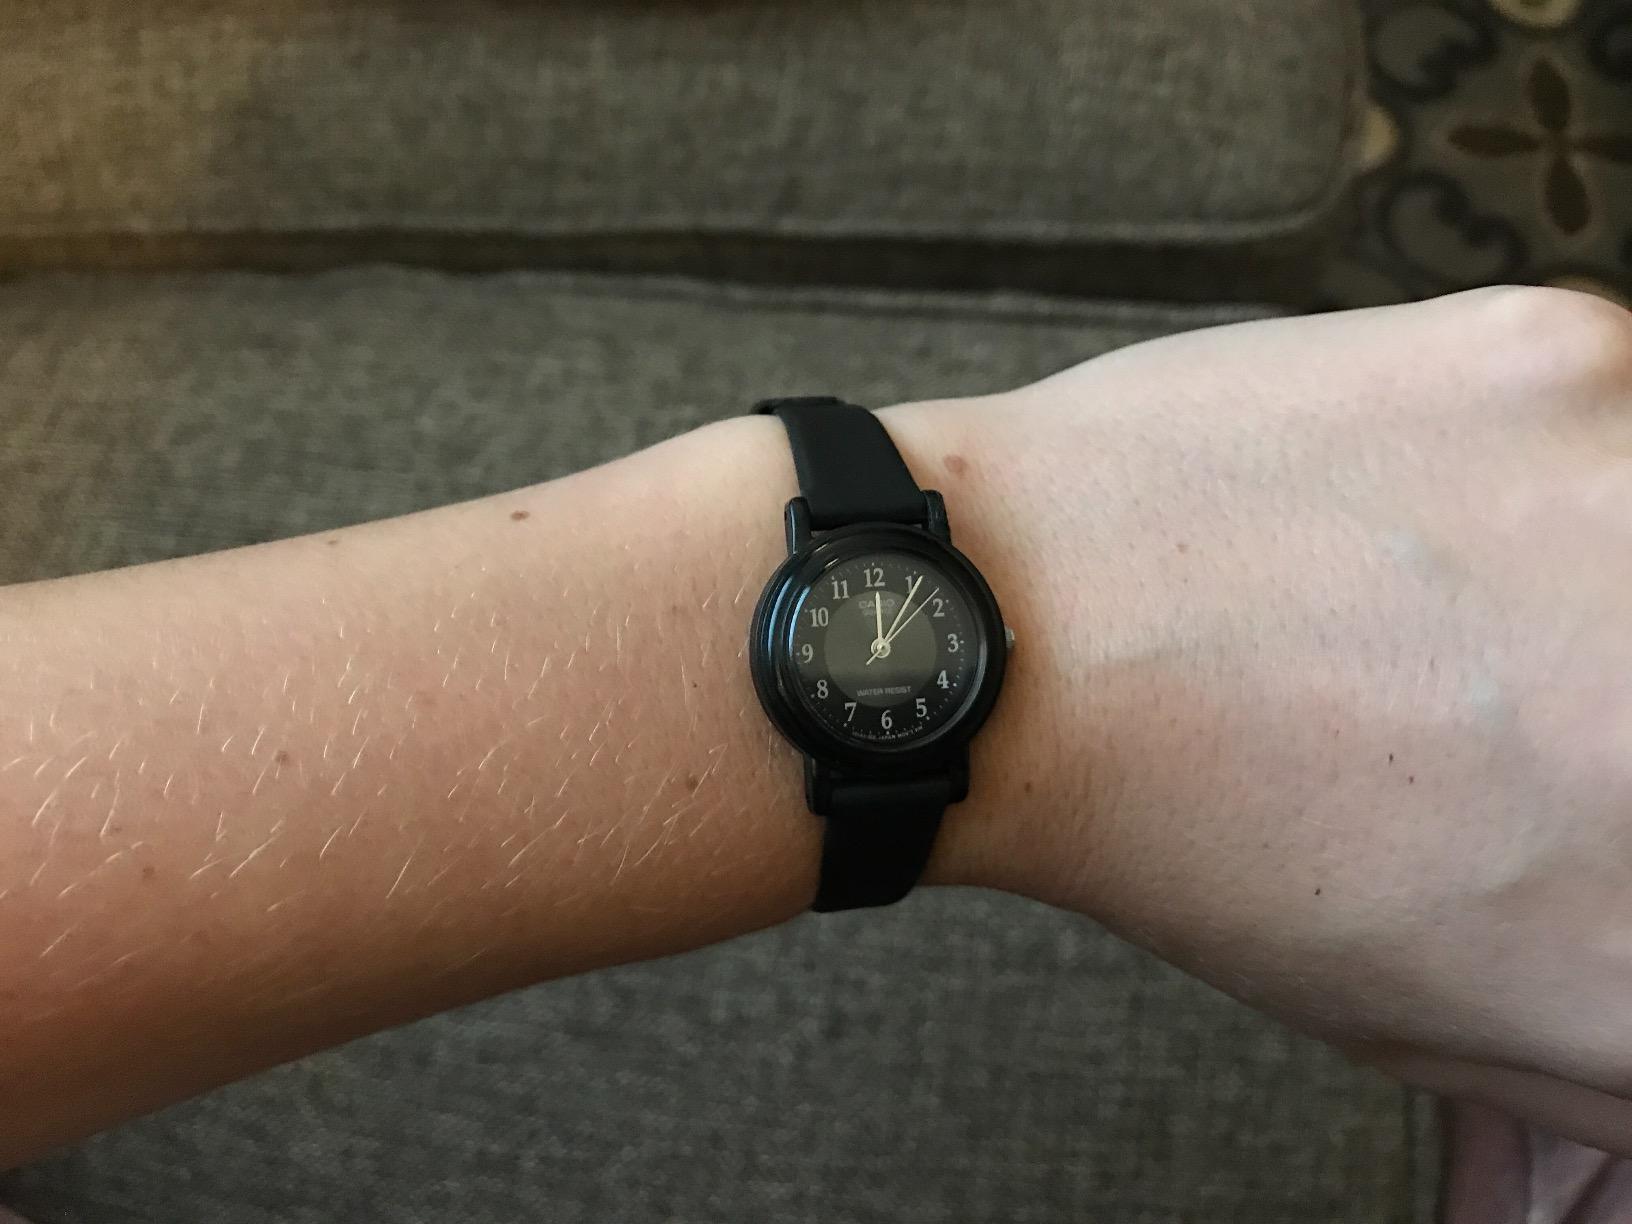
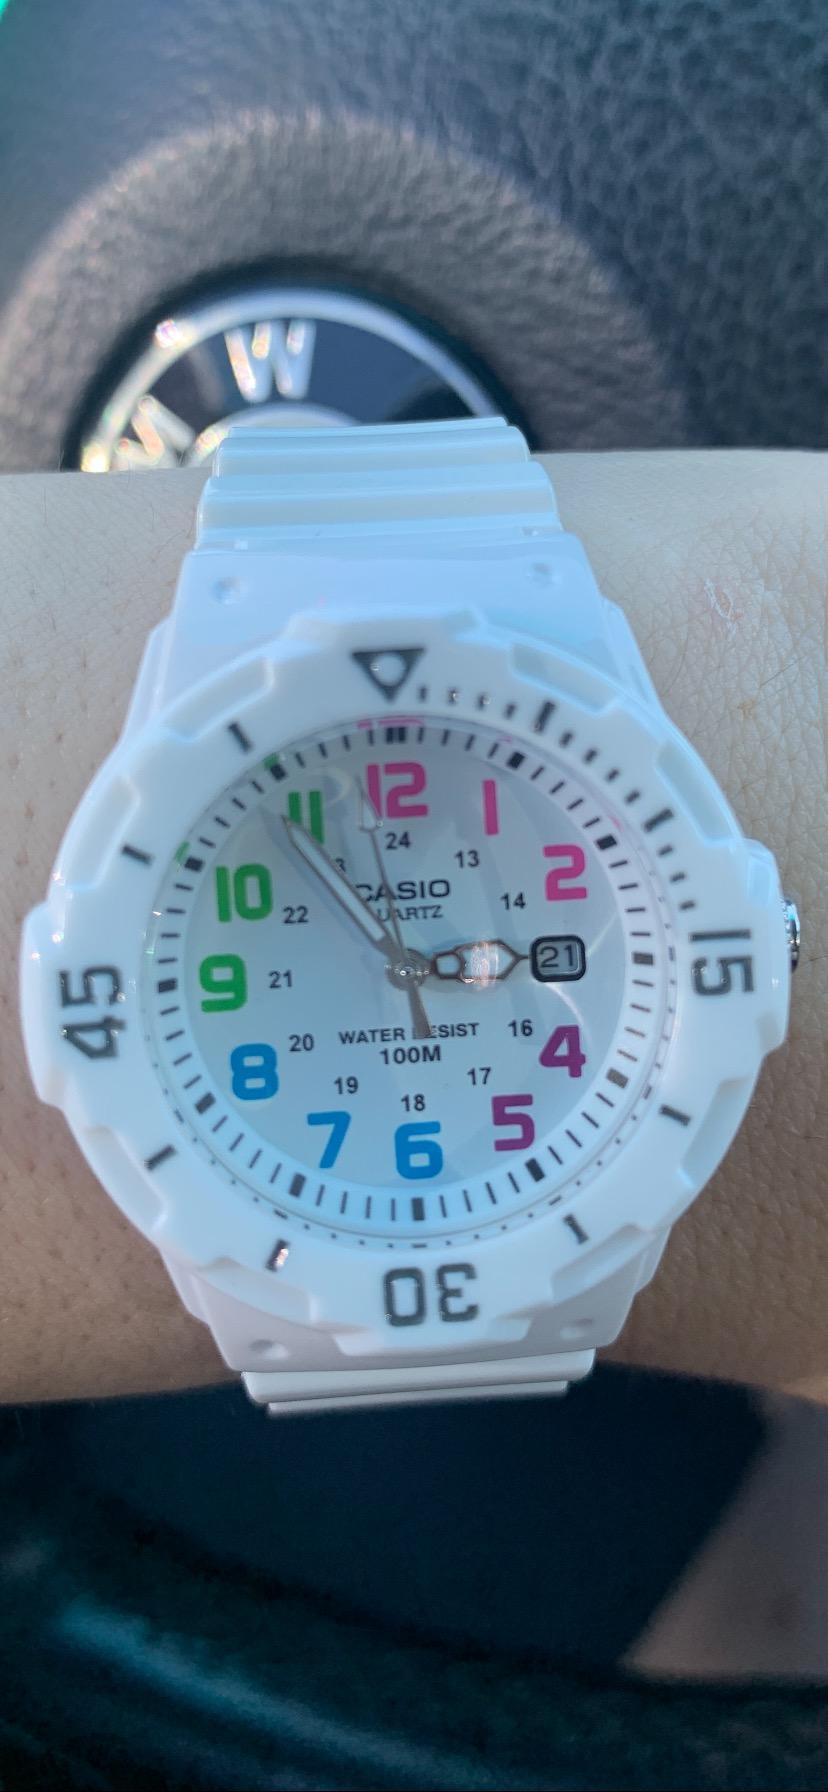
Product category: accessories_watch
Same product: no